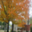
Label: maple_tree